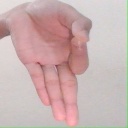
अक्षर: ज्ञ